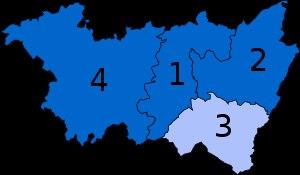
Les élections législatives françaises de 2017 se tiennent les 11 et 18 juin 2017.